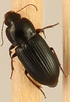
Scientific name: Discoderus parallelus
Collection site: Central Plains Experimental Range NEON (CPER), plot CPER_008